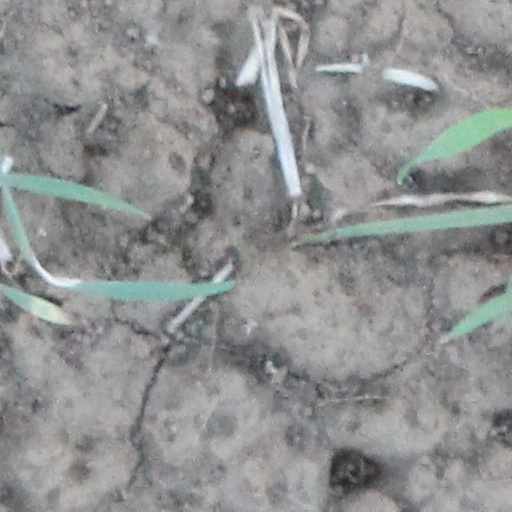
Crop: wheat